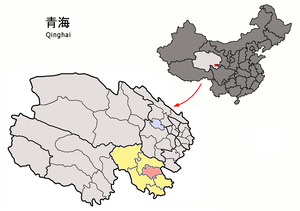
Le xian de Gadê est un district administratif de la province du Qinghai en Chine. Il est placé sous la juridiction de la préfecture autonome tibétaine de Golog.